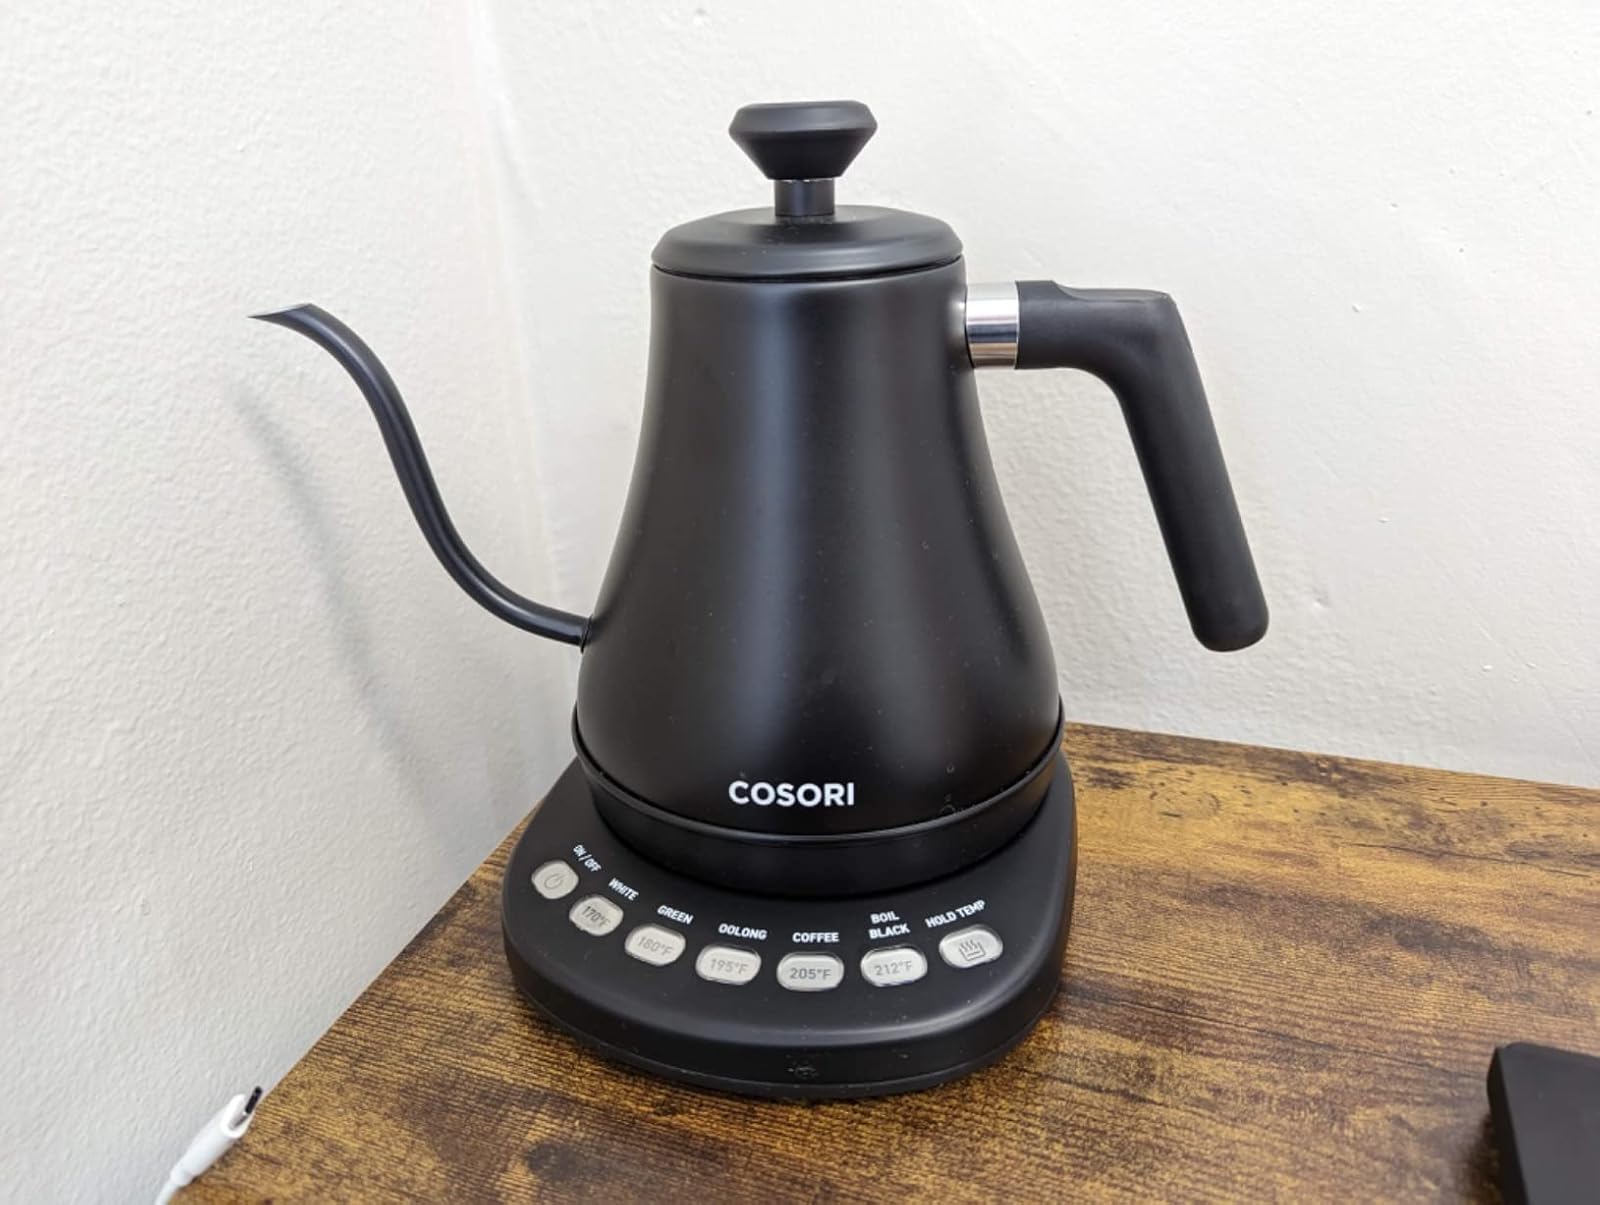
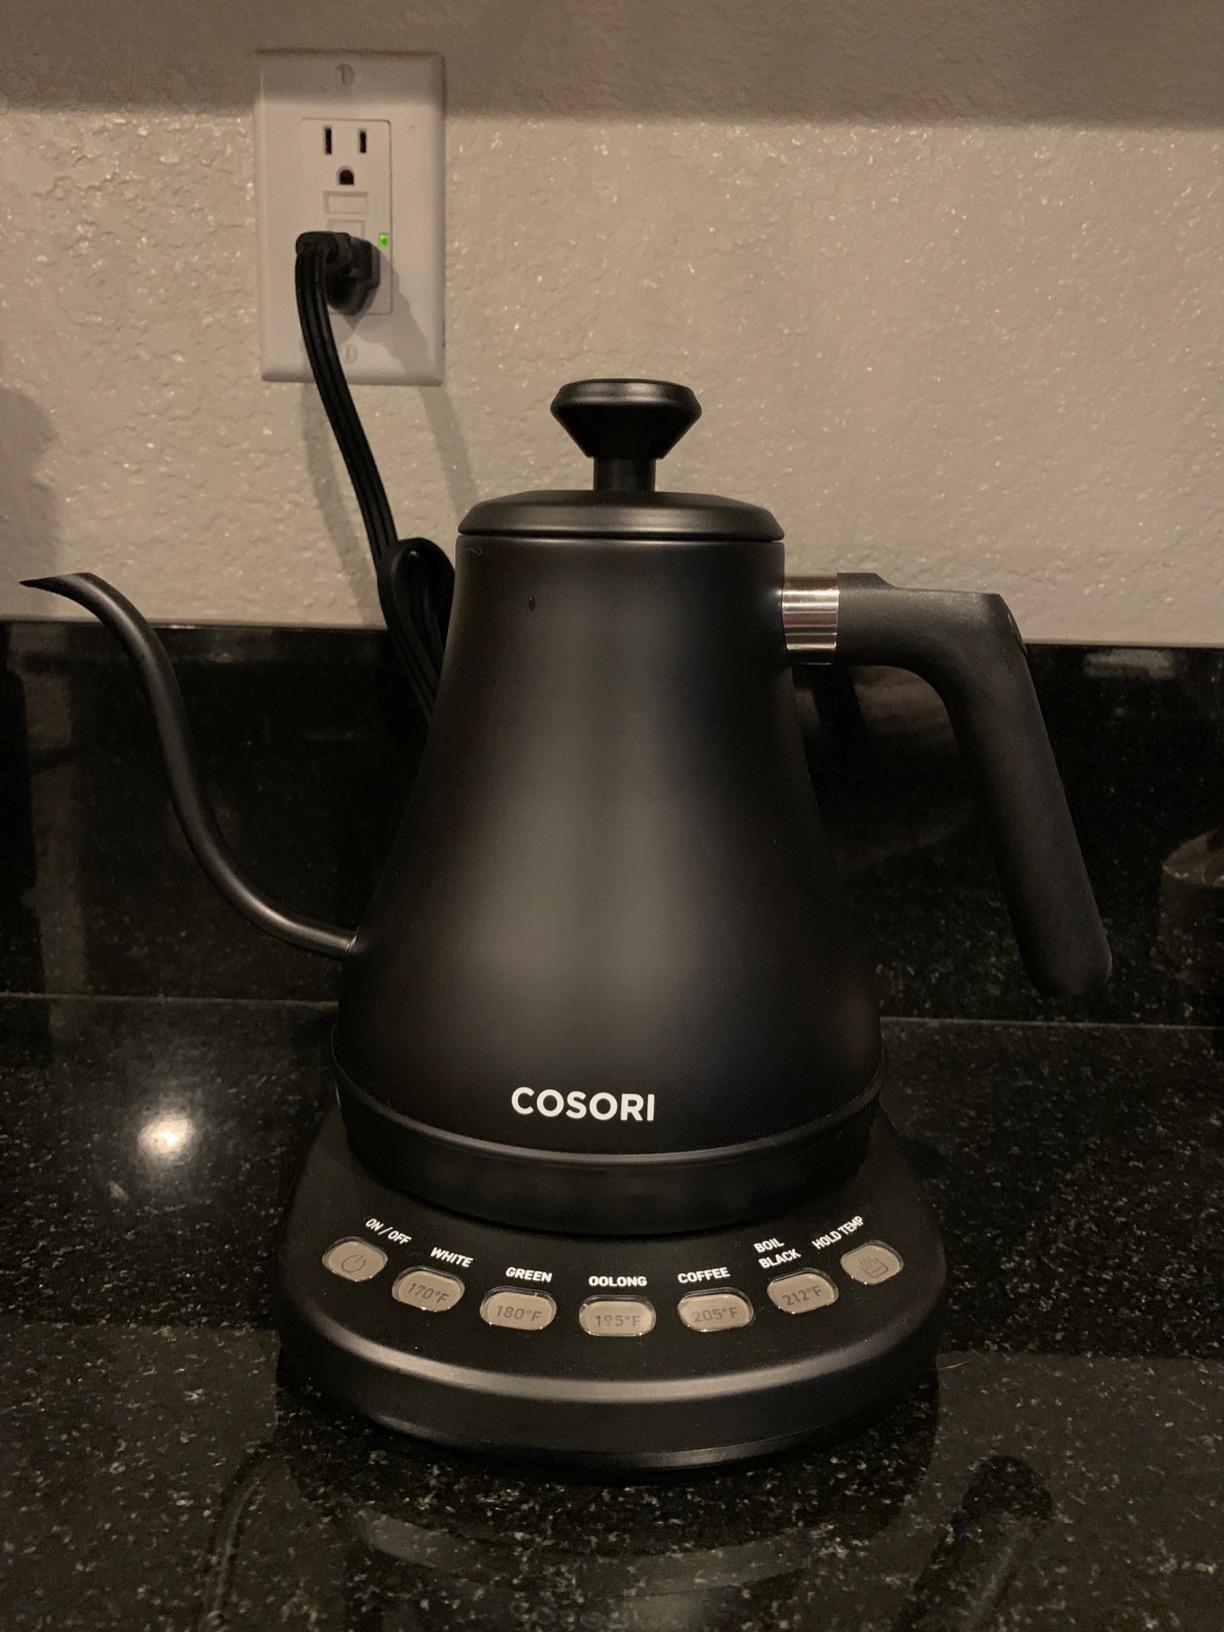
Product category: items_kettle
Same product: yes